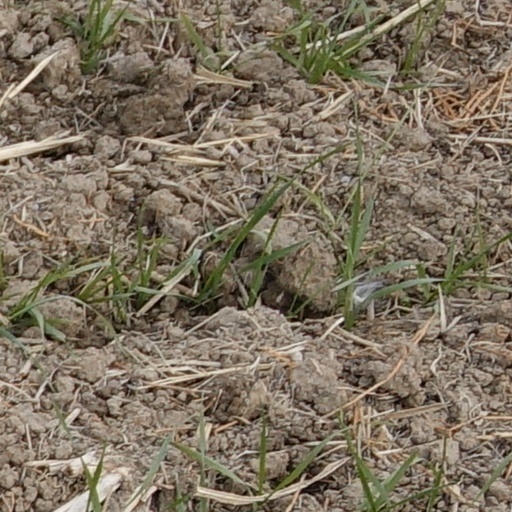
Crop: wheat